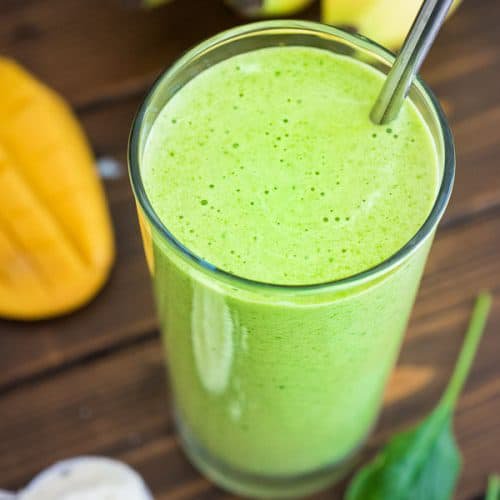
Label: Mango